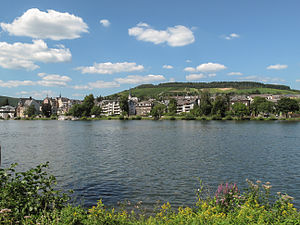
Traben-Trarbach
Traben ved Mosel
Traben-Trarbach er en lille by midt i Moseldalen i delstaten Rheinland-Pfalz i Tyskland. Byen er en af Tysklands mange dobbeltbyer, og har været forenet med en bro over Mosel siden 1898. Med omkringliggende områder har byen noget over 6.000 indbyggere.